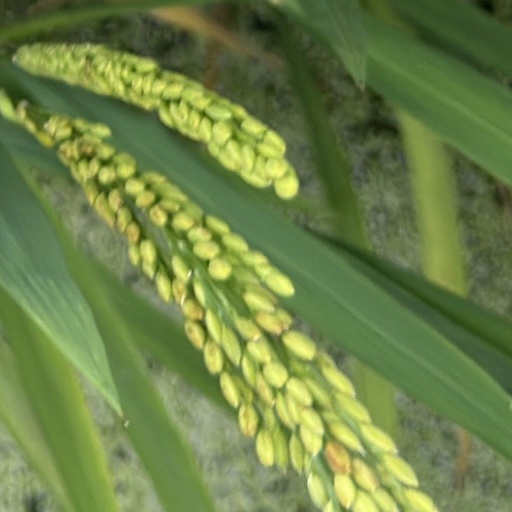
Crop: rice